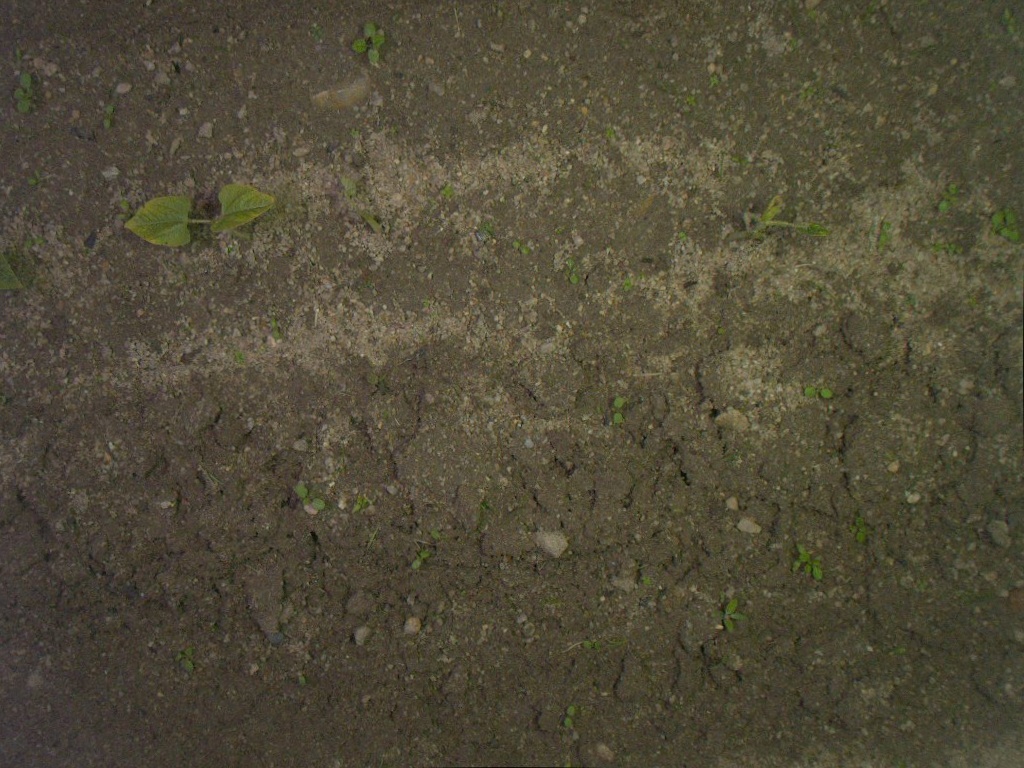
Crop: bean
Objects: stem_bean, bean